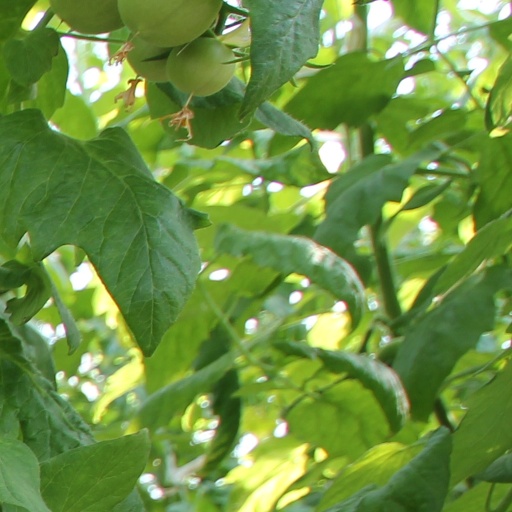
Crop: tomato